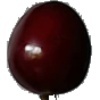
Label: cherry